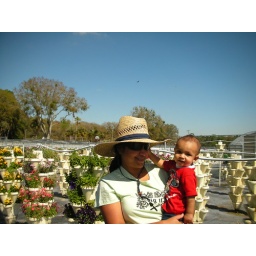
They had flowers in the field too.